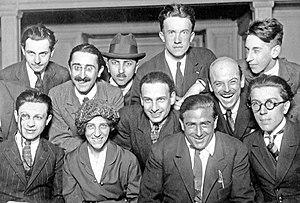
4 janvier